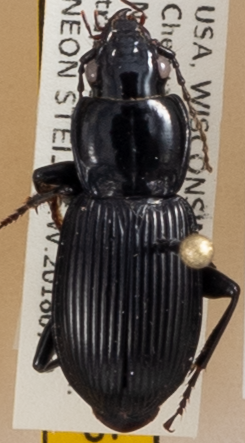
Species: Pterostichus novus
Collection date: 2018-07-10 04:00:00
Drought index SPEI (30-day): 0.71
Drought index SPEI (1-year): -0.24
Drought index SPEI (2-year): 1.642